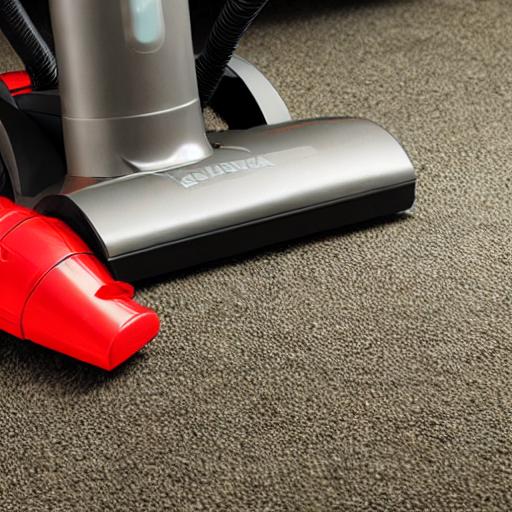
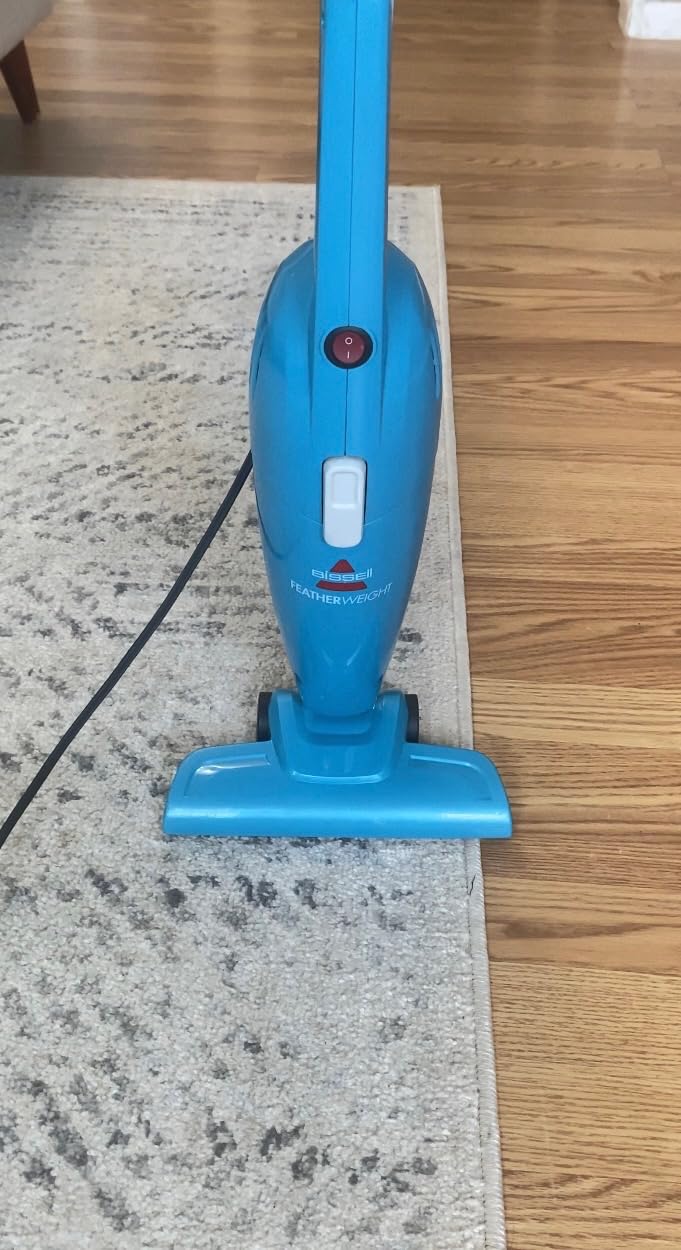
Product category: items_vacuum
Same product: no